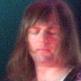
Age: 27